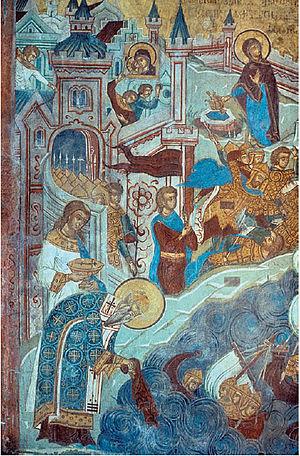
Les rapports entre l’Église et l’État dans l'Empire byzantin découlaient de la conception que se faisaient les Byzantins de leur empire, celui de la reproduction sur terre du royaume des cieux, Église et État n’étant que le recto et le verso d’une même médaille. Cet empire se voulait un empire universel englobant ou appelé à englober tous les peuples de la terre lesquels devraient idéalement appartenir à la seule véritable Église chrétienne, l’Église orthodoxe.